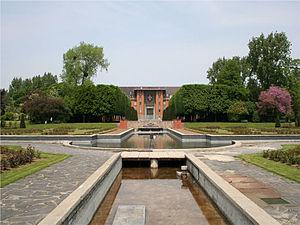
Le lycée César-Baggio, du nom de la personne qui a permis sa fondation, est un lycée professionnel, technologique et général de la ville de Lille situé dans le quartier de Moulins. Le bâtiment est inscrit à l'inventaire des monuments historiques depuis 1997.